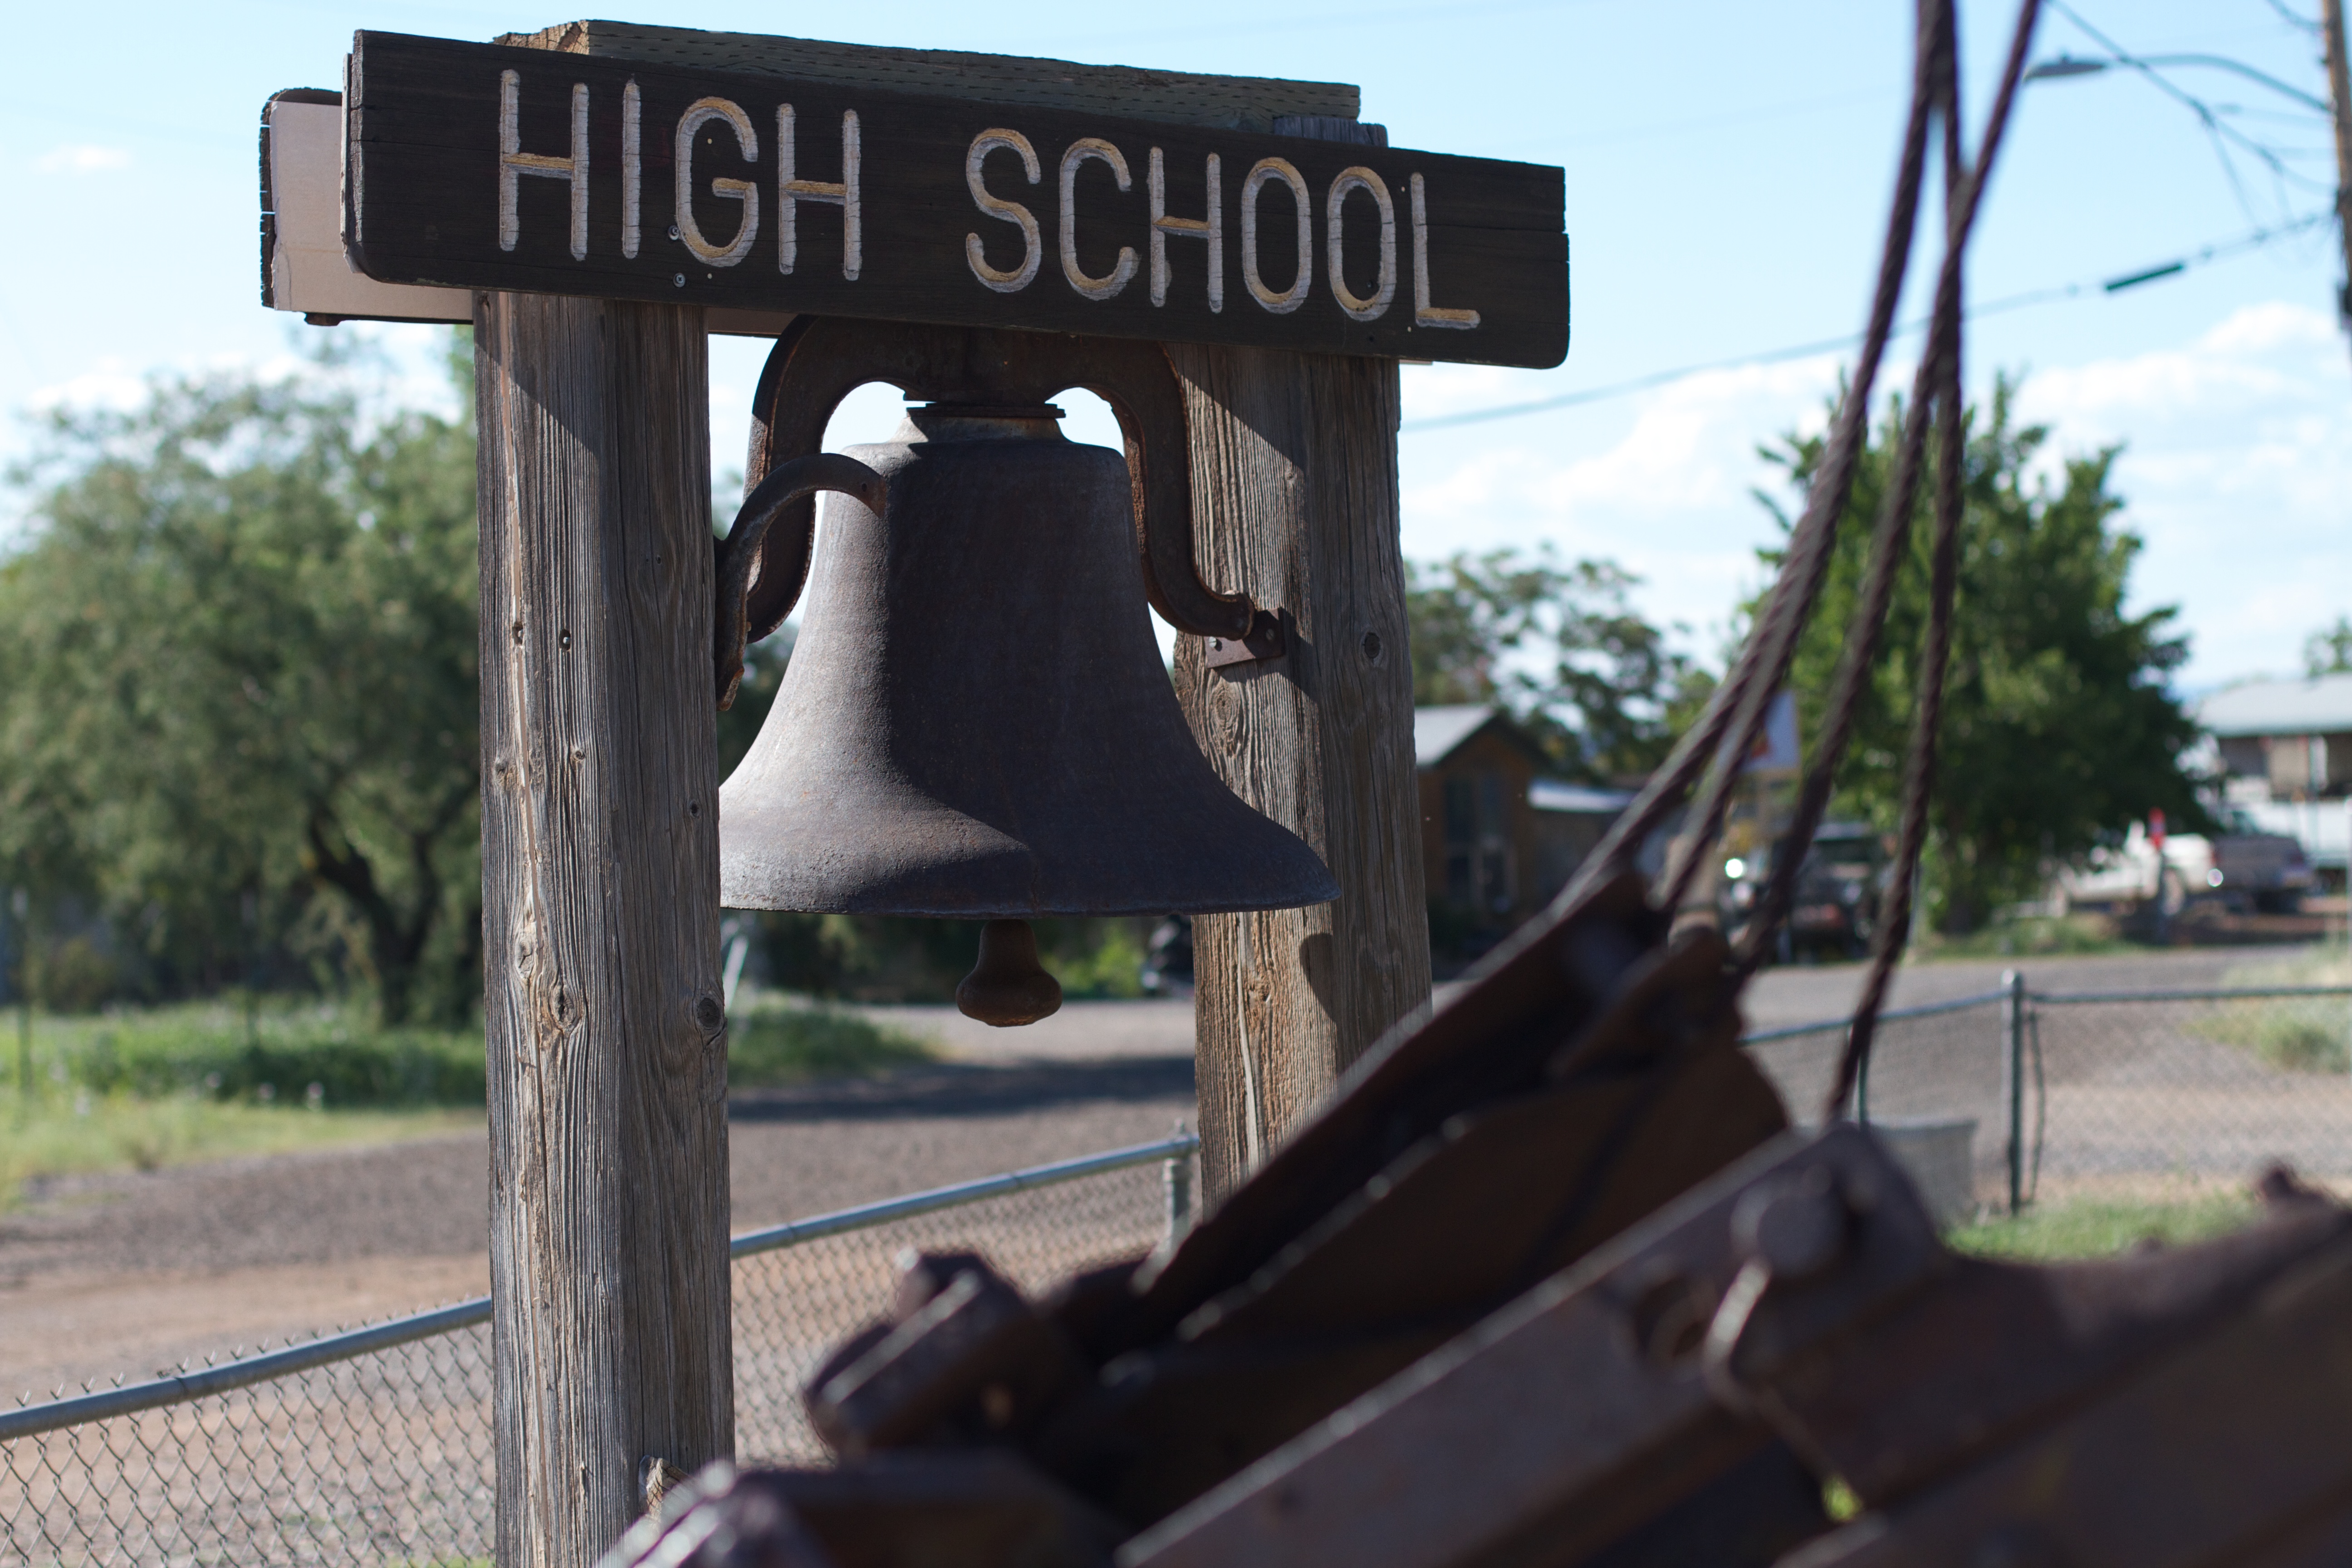
tree, car, bell, sign, vehicle, motor vehicle, iron, automotive exterior